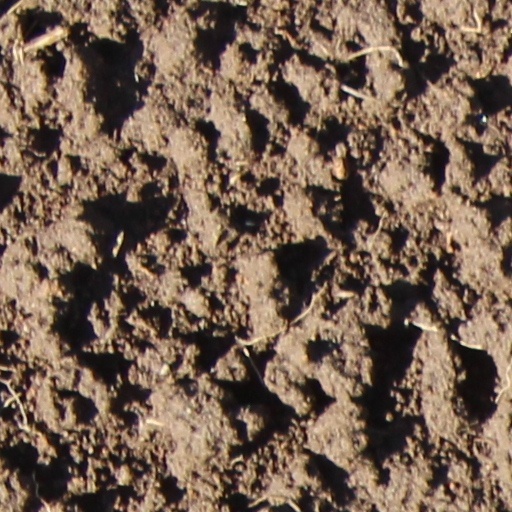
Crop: wheat